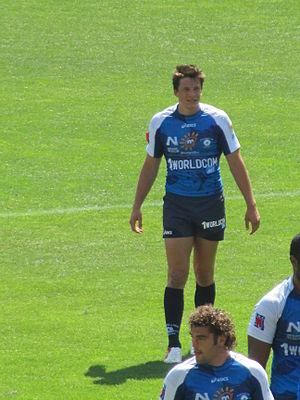
François Trinh-Duc
Le Championnat de France de rugby à XV 2009-2010 ou Top 14 2009-2010 est la saison 2009-2010 du Championnat de France de rugby à XV, il oppose les quatorze meilleures équipes françaises de rugby à XV.
Le Montpellier Hérault rugby est un club de rugby à XV français fondé en 1986 et domicilié à Montpellier. Il évolue en Top 14 depuis 2003 et dispute selon les années la Coupe d'Europe ou le Challenge européen. Le club est actuellement présidé par Mohed Altrad et son équipe première est entraînée depuis 2019, par Xavier Garbajosa.